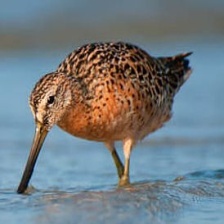
Species: SHORT BILLED DOWITCHER
Scientific name: LIMNODROMUS GRISEUS